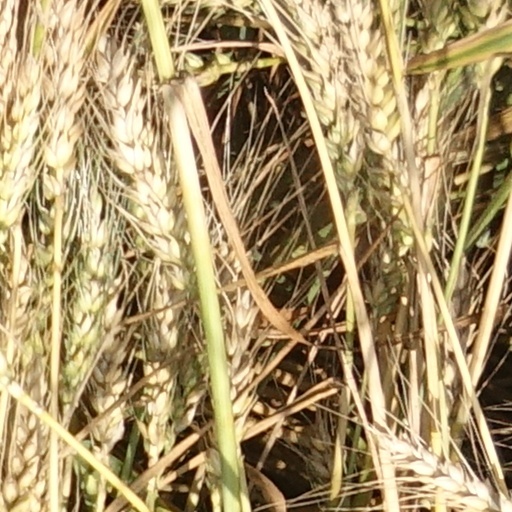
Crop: wheat